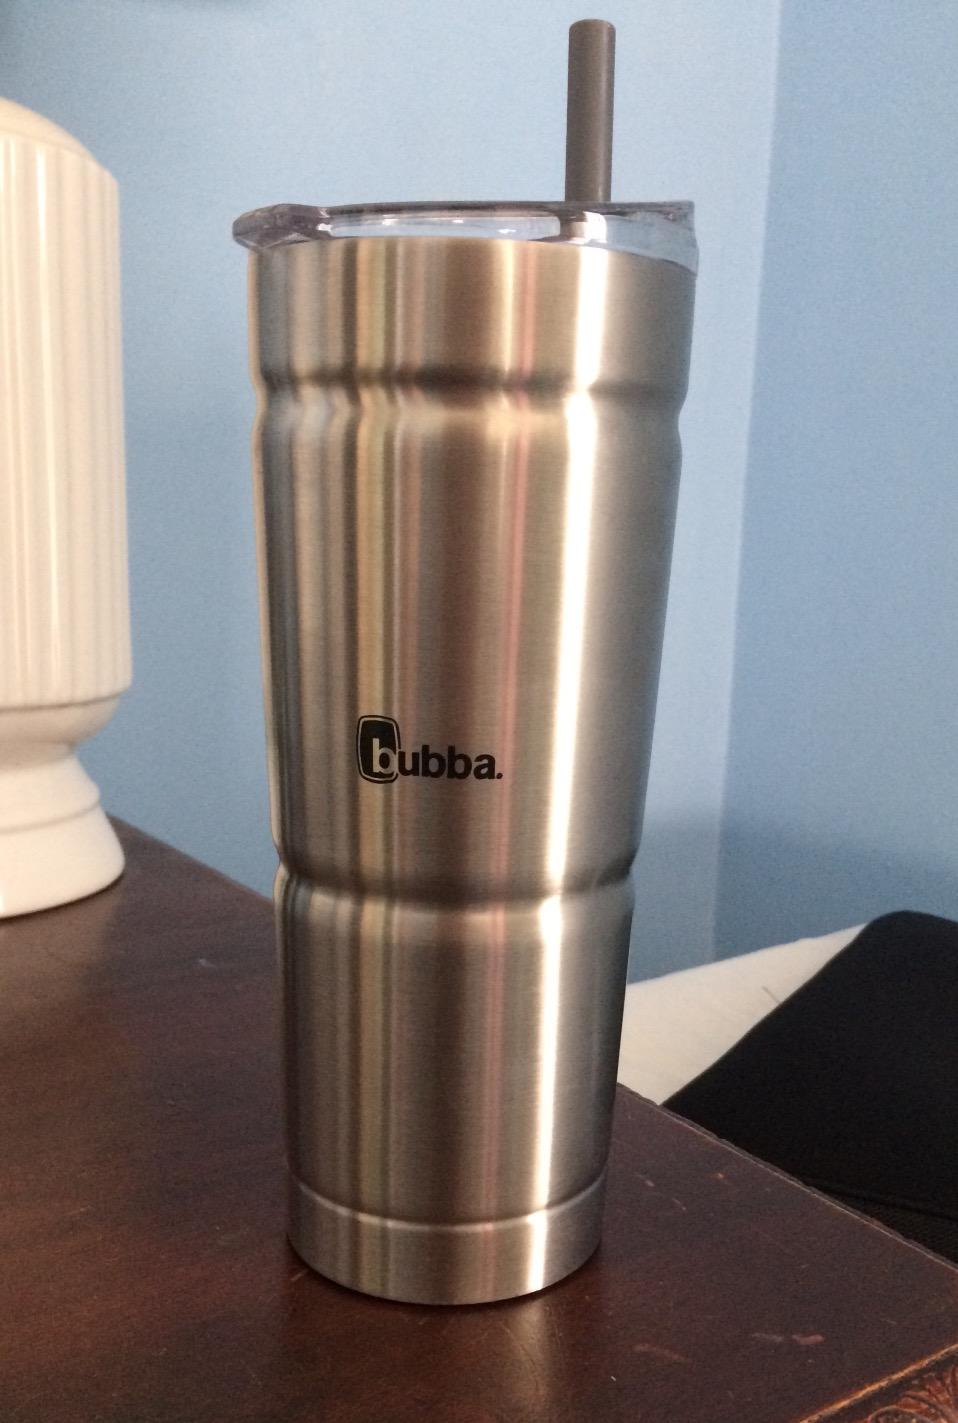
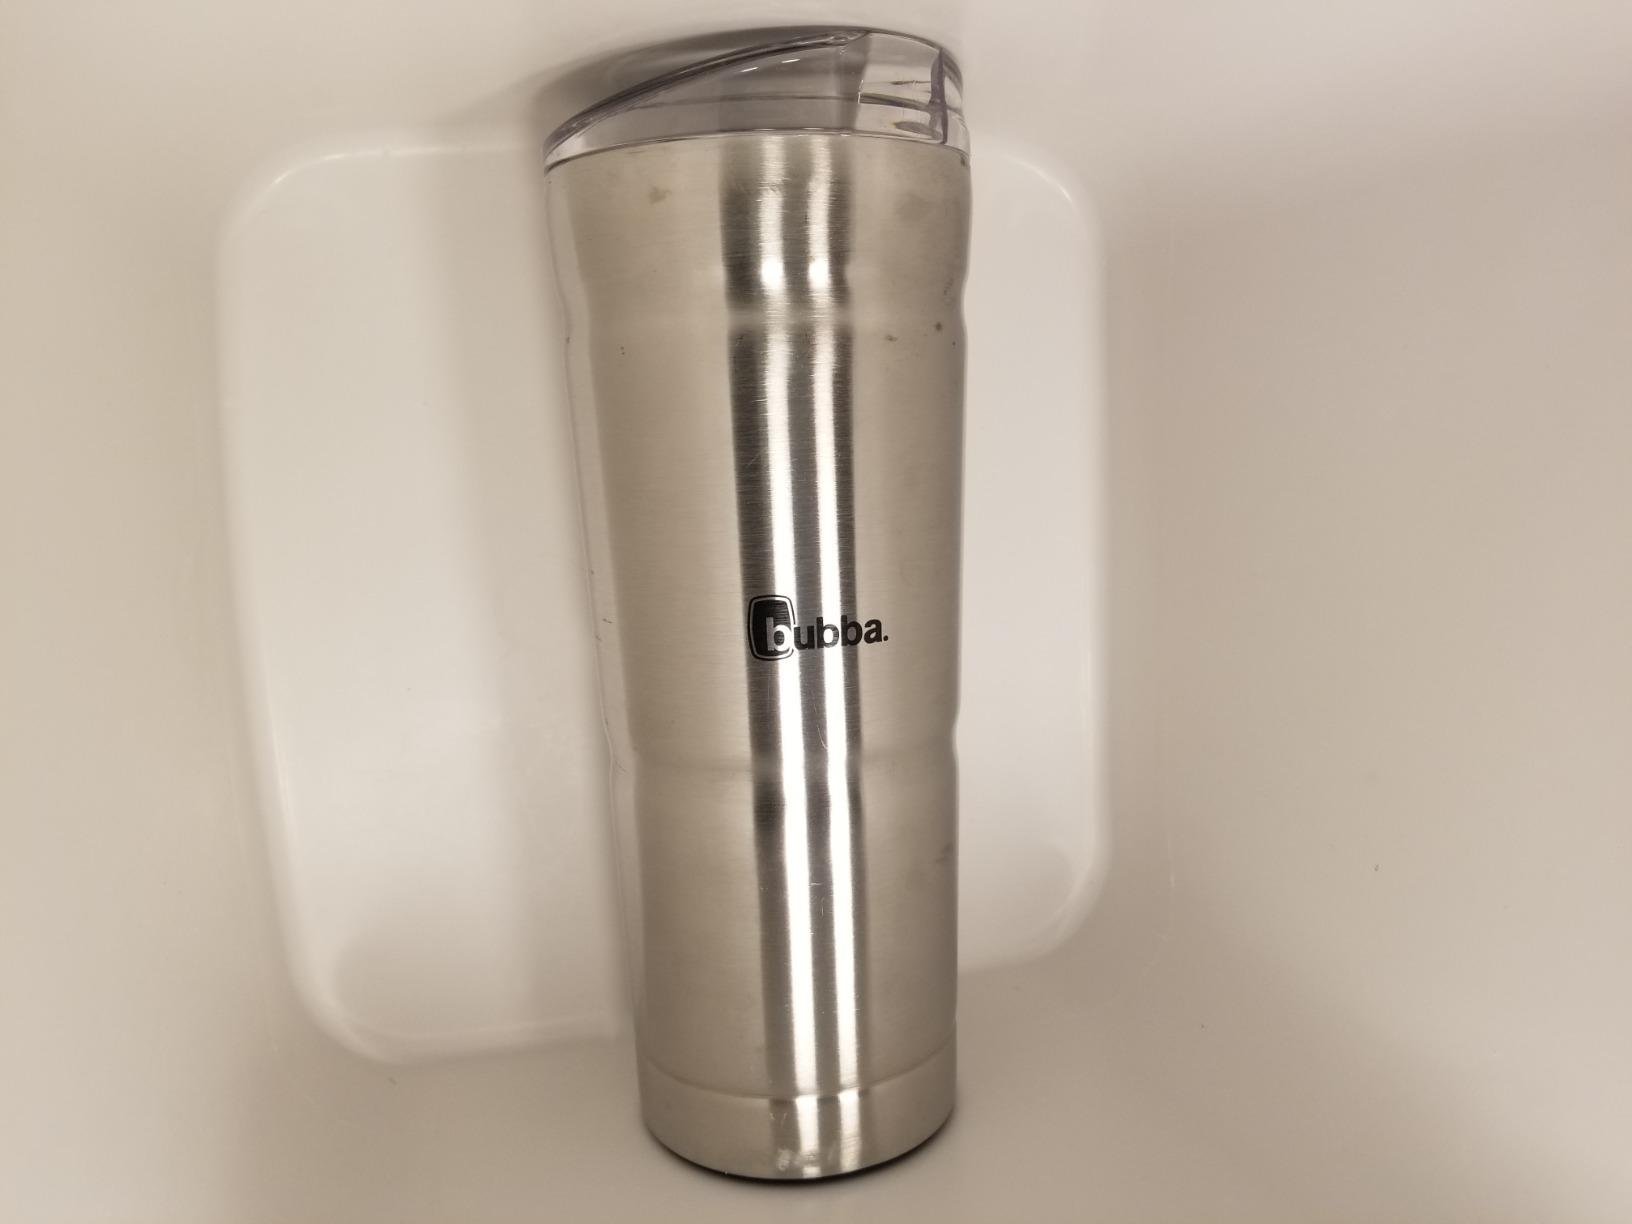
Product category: items_tea
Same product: yes